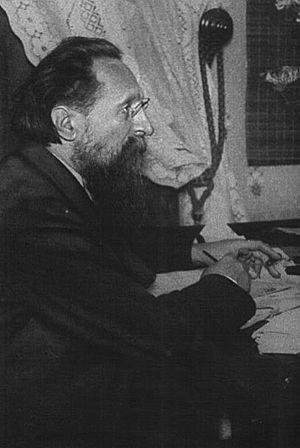
Jules Guesde, pseudonyme de Jules Bazile, né le 11 novembre 1845 à Paris et mort le 28 juillet 1922 à Saint-Mandé, est un homme politique socialiste français.